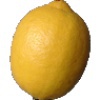
Label: Lemon 1